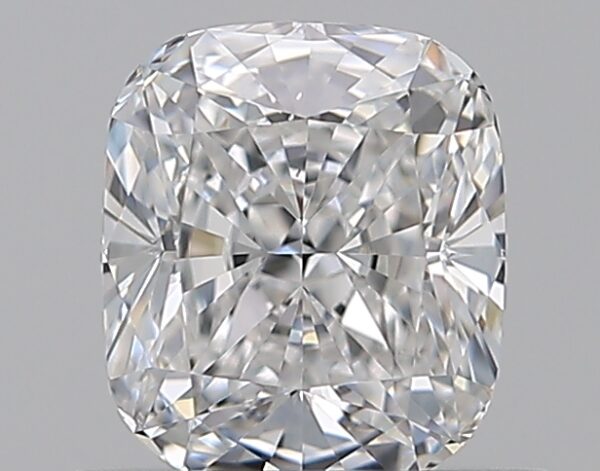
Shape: cushion
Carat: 0.75
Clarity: VS1
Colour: E
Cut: EX
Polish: EX
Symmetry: VG
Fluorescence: N
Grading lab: GIA
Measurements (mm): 5.59 x 4.84 x 3.29